Monkey Business (band)

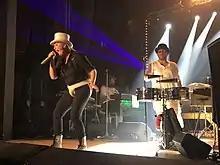
Monkey Business performing in 2019

Monkey Business is a Czech funk and pop band formed in 1999 in Prague. It is one of the musical projects of multi-instrumentalist and producer Roman Holý, the others being J.A.R. and Sexy Dancers. The band also includes vocalist Matěj Ruppert, guitarist Oldřich Krejčoves, bassist Pavel Mrázek, drummer Martin Houdek, keyboardist Ondřej Brousek, and vocalist Tereza Černochová. As of , they have released eleven studio albums.